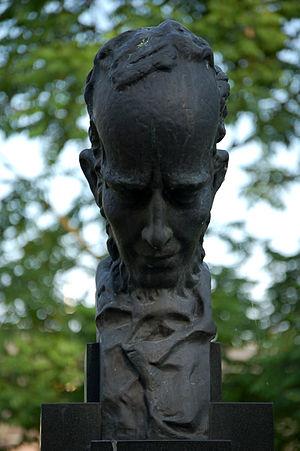
Christian Dietrich Grabbe, né à Detmold le 11 décembre 1801 et mort à Detmold le 12 septembre 1836, est un écrivain et auteur dramatique allemand. Il est, avec Georg Büchner, l'acteur le plus important de la réinvention du drame allemand au XIXᵉ siècle. Influencé par William Shakespeare et par le Sturm und Drang, Grabbe révèle dans ses pièces un regard pessimiste et sans illusion sur le monde.